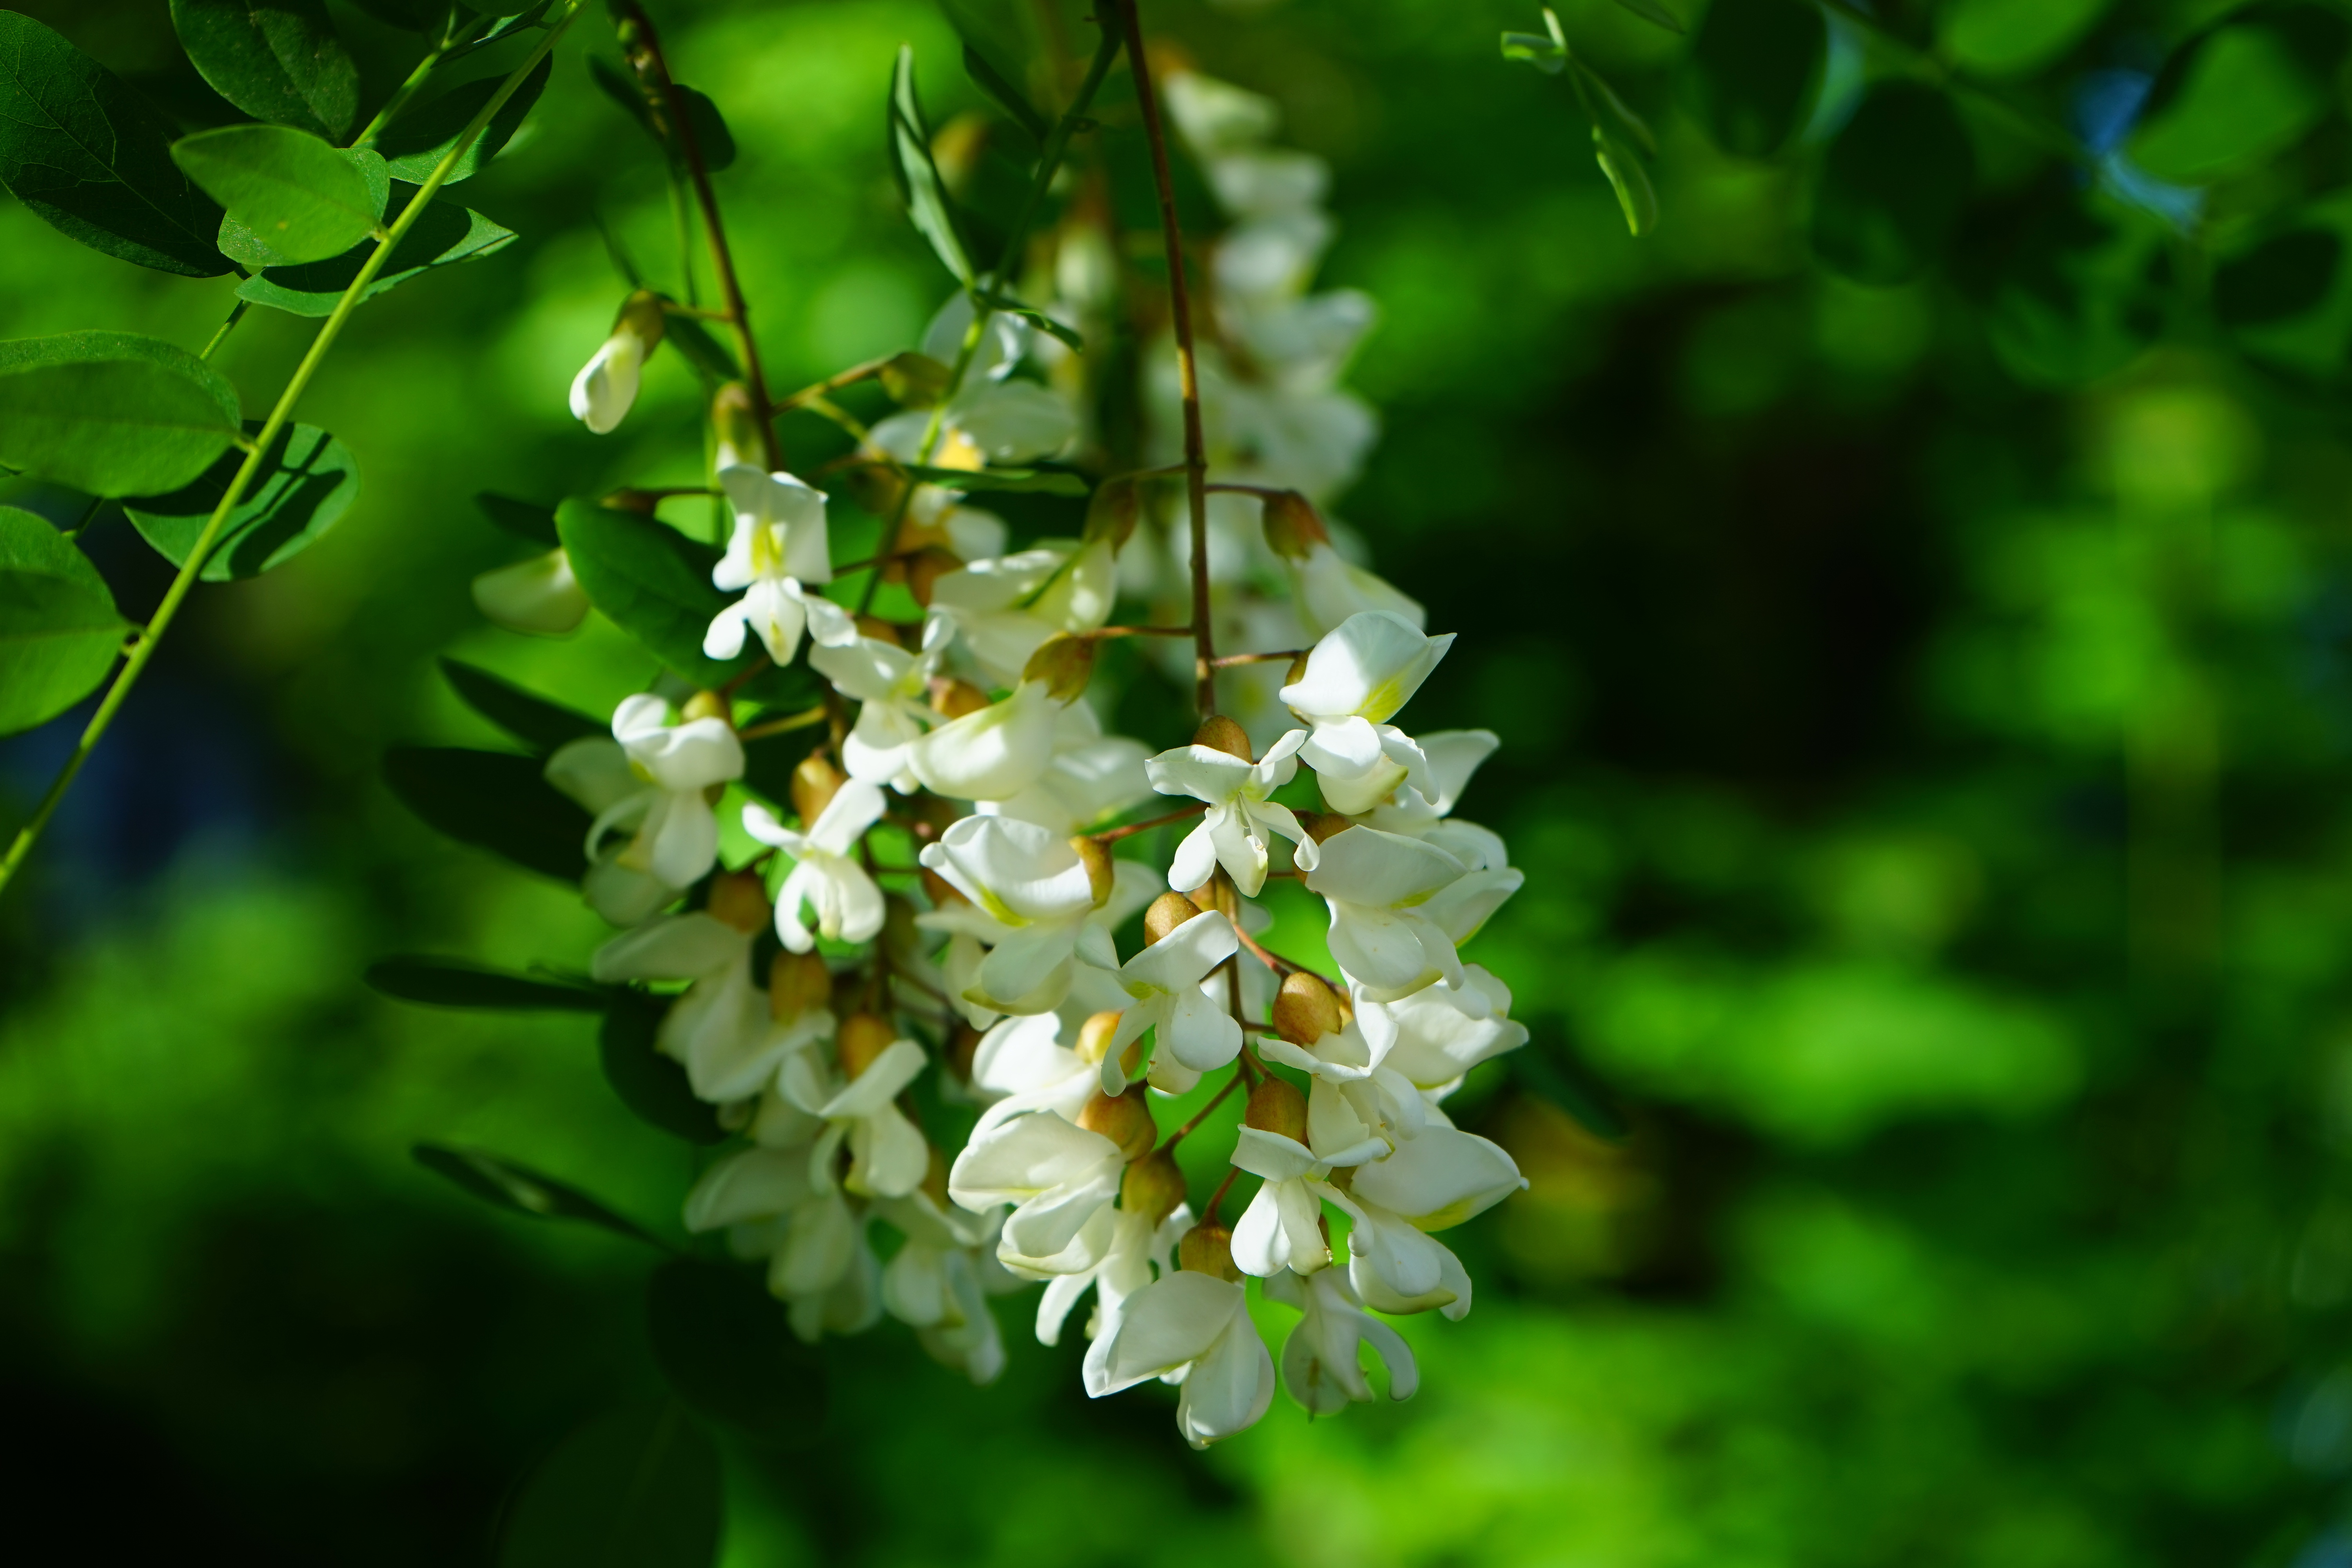
tree, nature, branch, blossom, plant, white, meadow, leaf, flower, green, herb, produce, botany, flora, wildflower, flowers, deciduous tree, shrub, bees, macro photography, ornamental plant, inflorescence, jasmine, flowering plant, robinia pseudoacacia, robinia, summer green deciduous tree, false acacia, common maple, silver rain, early summer pasture plant, general schotendorn, summer green, land plant, white black locust